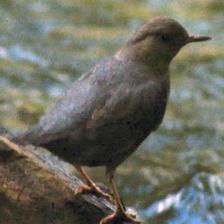
Species: AMERICAN DIPPER
Scientific name: CINCLUS MEXICANUS